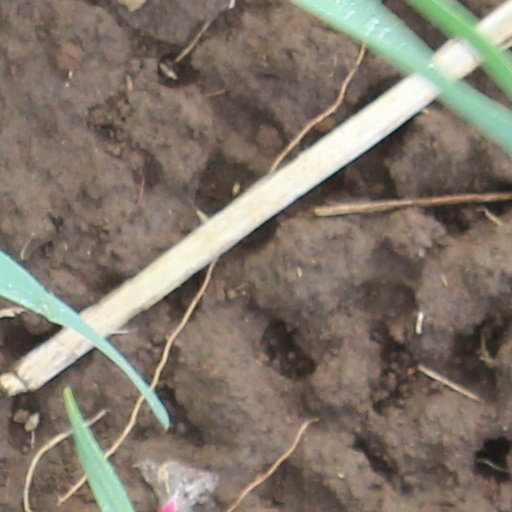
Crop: wheat